Holmes' Revelation

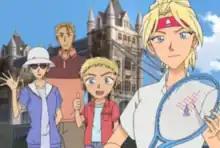
Characters designed by Gosho Aoyama in this arc. From left to right is Juno Glass, Ares Ashley, Apollo Glass, and Minerva Glass. Minerva's character was based on Steffi Graf.

In 2003, the creator of the "Case Closed" series, Gosho Aoyama, had stated he would draw a story arc taking place in London. To this end, he traveled to London and visited the sites that would appear in the story arc; for sites he had not visited, he used Google Maps. During his trip, Aoyama took special note of a phone booth near Big Ben and a drain pipe, engraved with the words "Valley of Fear", on the Westminster Bridge; these two aspects were used in the story. While creating the story, Aoyama expressed difficulty incorporating English in the text. He also revealed Minerva Glass, a fictional tennis player in the story, was based on professional tennis player Steffi Graf and the scene where Conan calls out to Minerva during her tennis match was inspired by an event during the 1996 Wimbledon Championships where a fan jokingly shouted his proposal to Graf during her semi-finals match. For Shinichi's confession to Ran, Aoyama created the scene with Sherlock Holmes' poor ability with relationships and the phrase in mind.